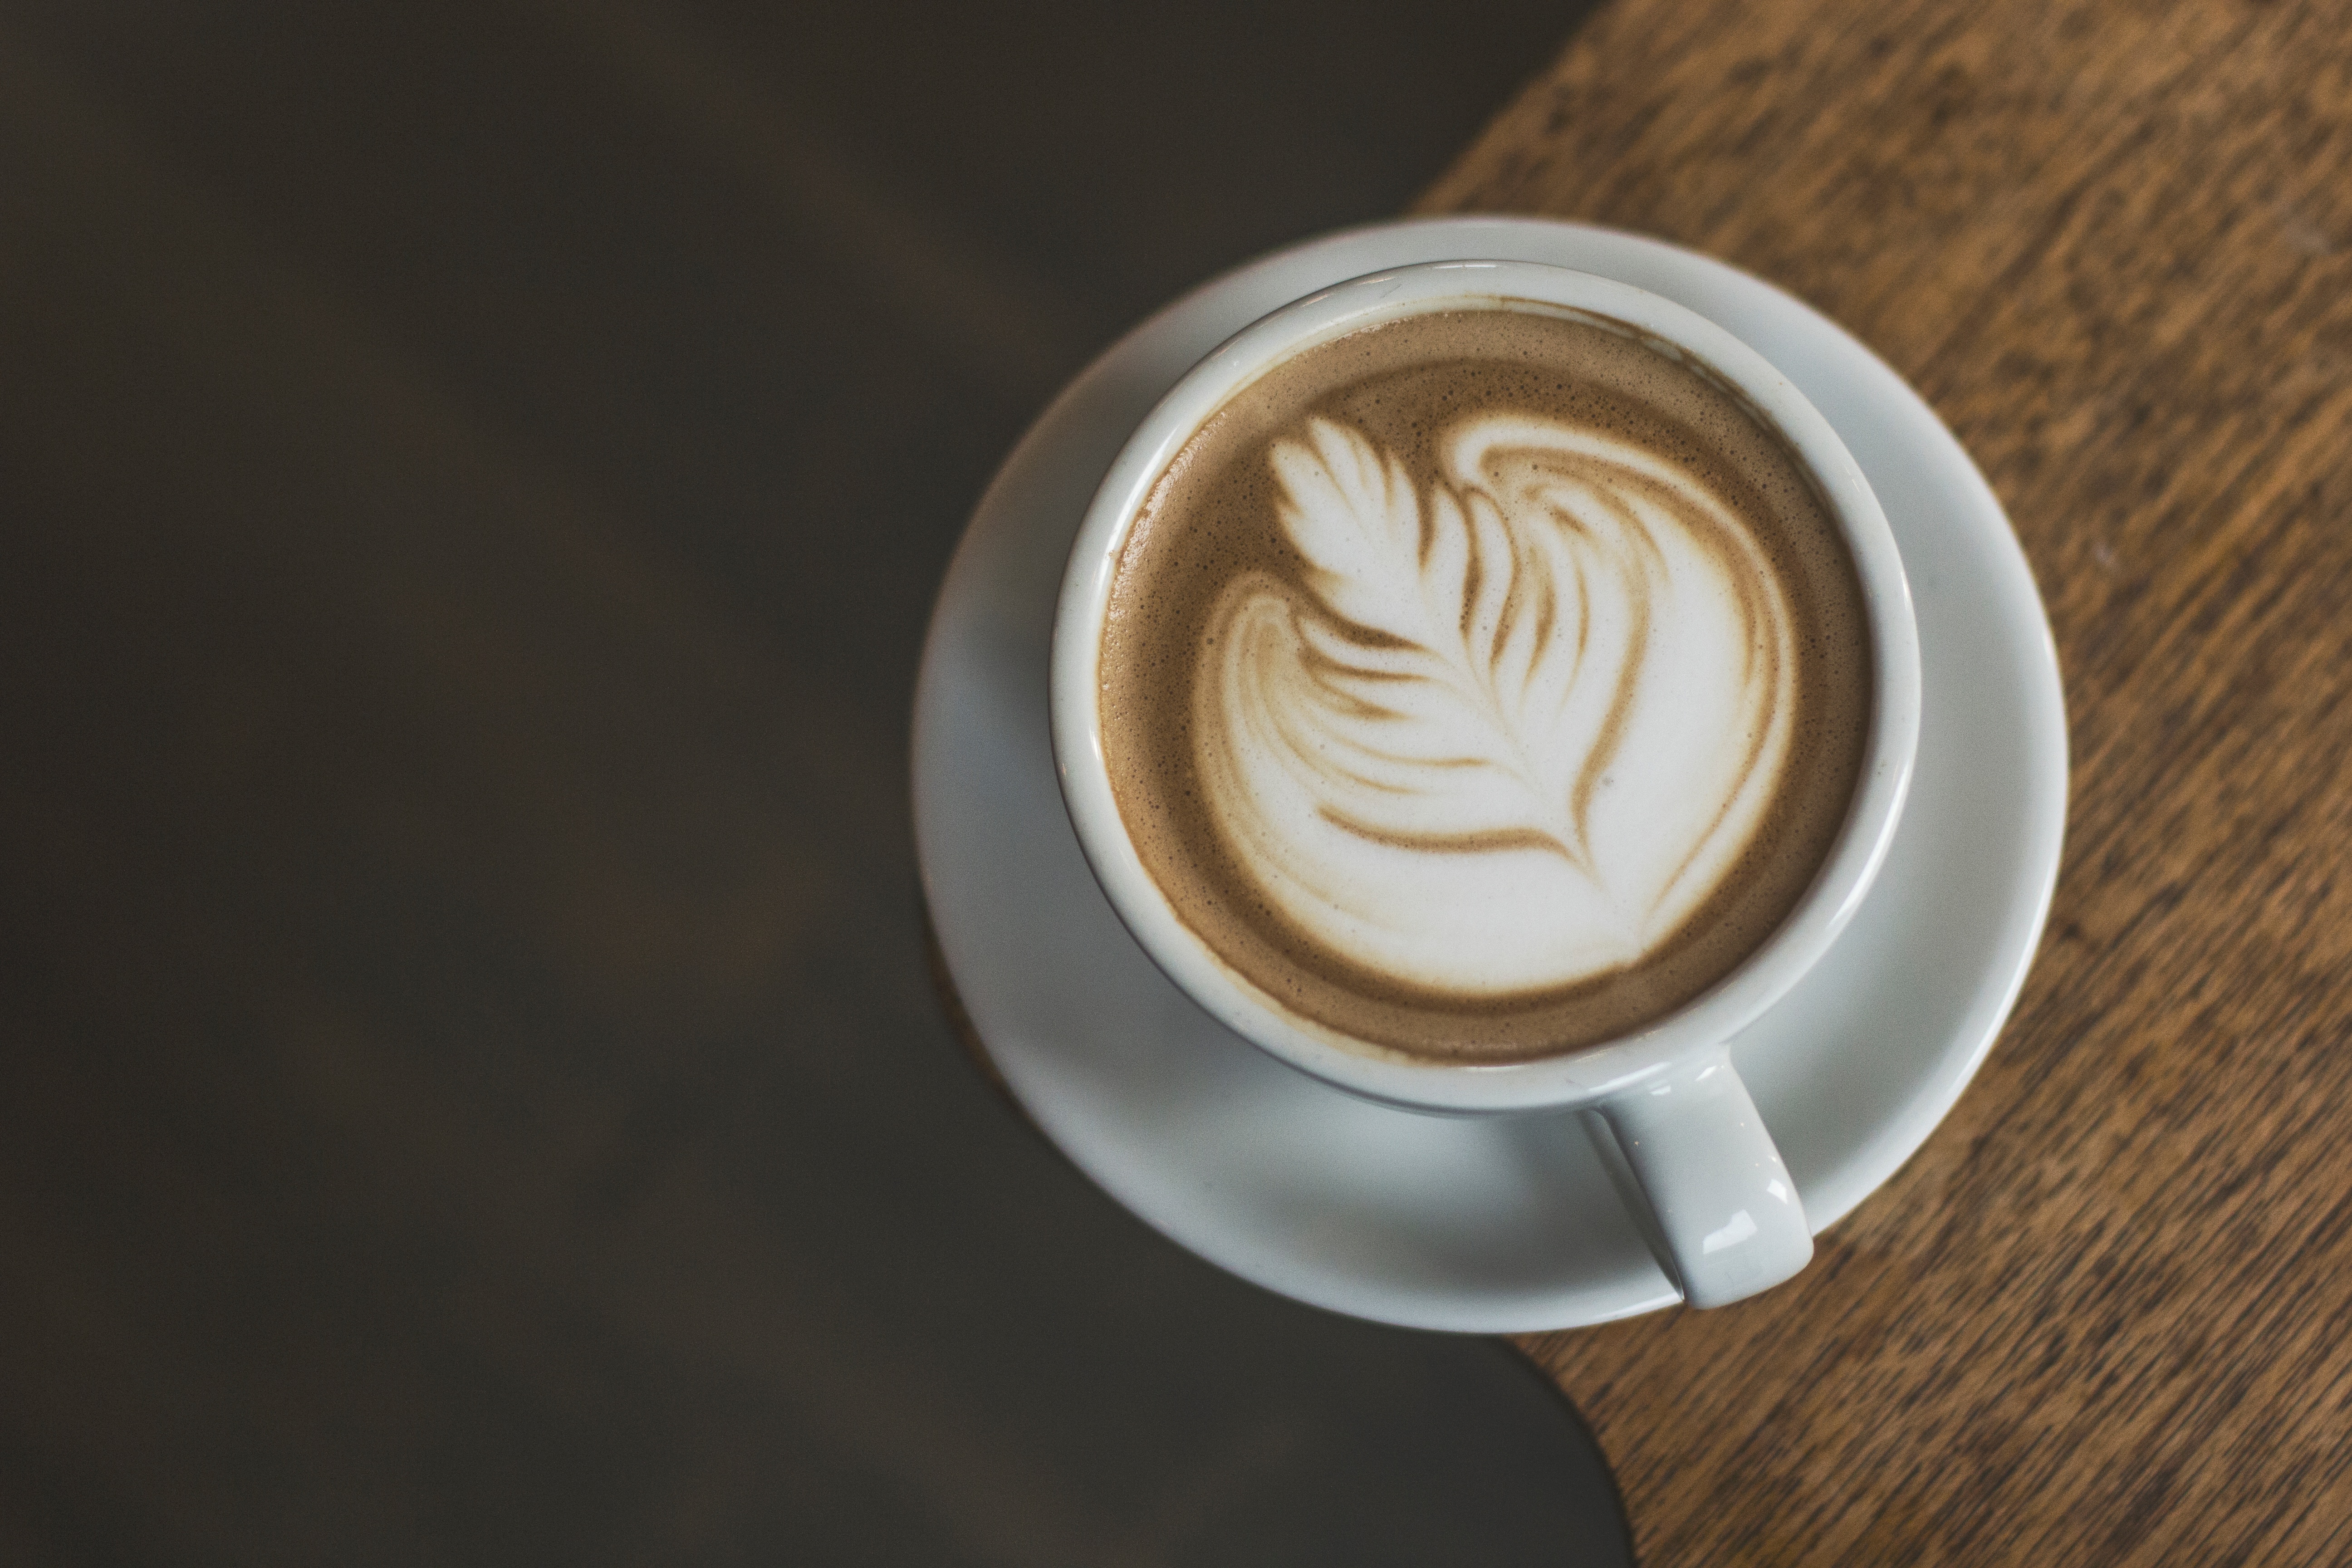
coffee, cup, latte, cappuccino, food, drink, espresso, mug, coffee cup, caffeine, flavor